Žiče Charterhouse

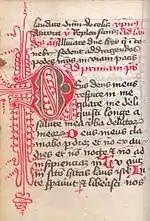
Book of Prayers, Žiče Charterhouse, 1423

Lay monk Aynard, construction master sent from Grande Chartreuse, influenced much to the arrangement of the premises. The first emergency Charterhouse buildings were built until at least 1165. The scheme or Chartusian monasteries usually comprised three basic elements: monastic church, a small cross corridor (Lesser Cloister) and a great cross corridor. As with first French charterhouses, two monasteries were built here.